Symphony No. 8 (Sibelius)

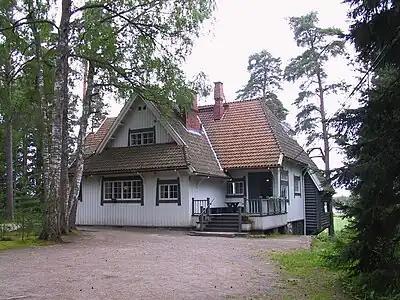
A white house of north European appearance with an orange tiled roof, surrounded by trees

Jean Sibelius was born in 1865 in Finland, since 1809 an autonomous grand duchy within the Russian Empire having earlier been under Swedish control for many centuries. The country remained divided between a culturally dominant Swedish-speaking minority, to which the Sibelius family belonged, and a more nationalistically-minded Finnish-speaking, or "Fennoman" majority. In about 1889 Sibelius met his future wife, Aino Järnefelt, who came from a staunch Fennoman family. Sibelius's association with the Järnefelts helped to awaken and develop his own nationalism; in 1892, the year of his marriage to Aino, he completed his first overtly nationalistic work, the symphonic suite "Kullervo". Through the 1890s, as Russian control over the duchy grew increasingly oppressive, Sibelius produced a series of works reflecting Finnish resistance to foreign rule, culminating in the tone poem "Finlandia".